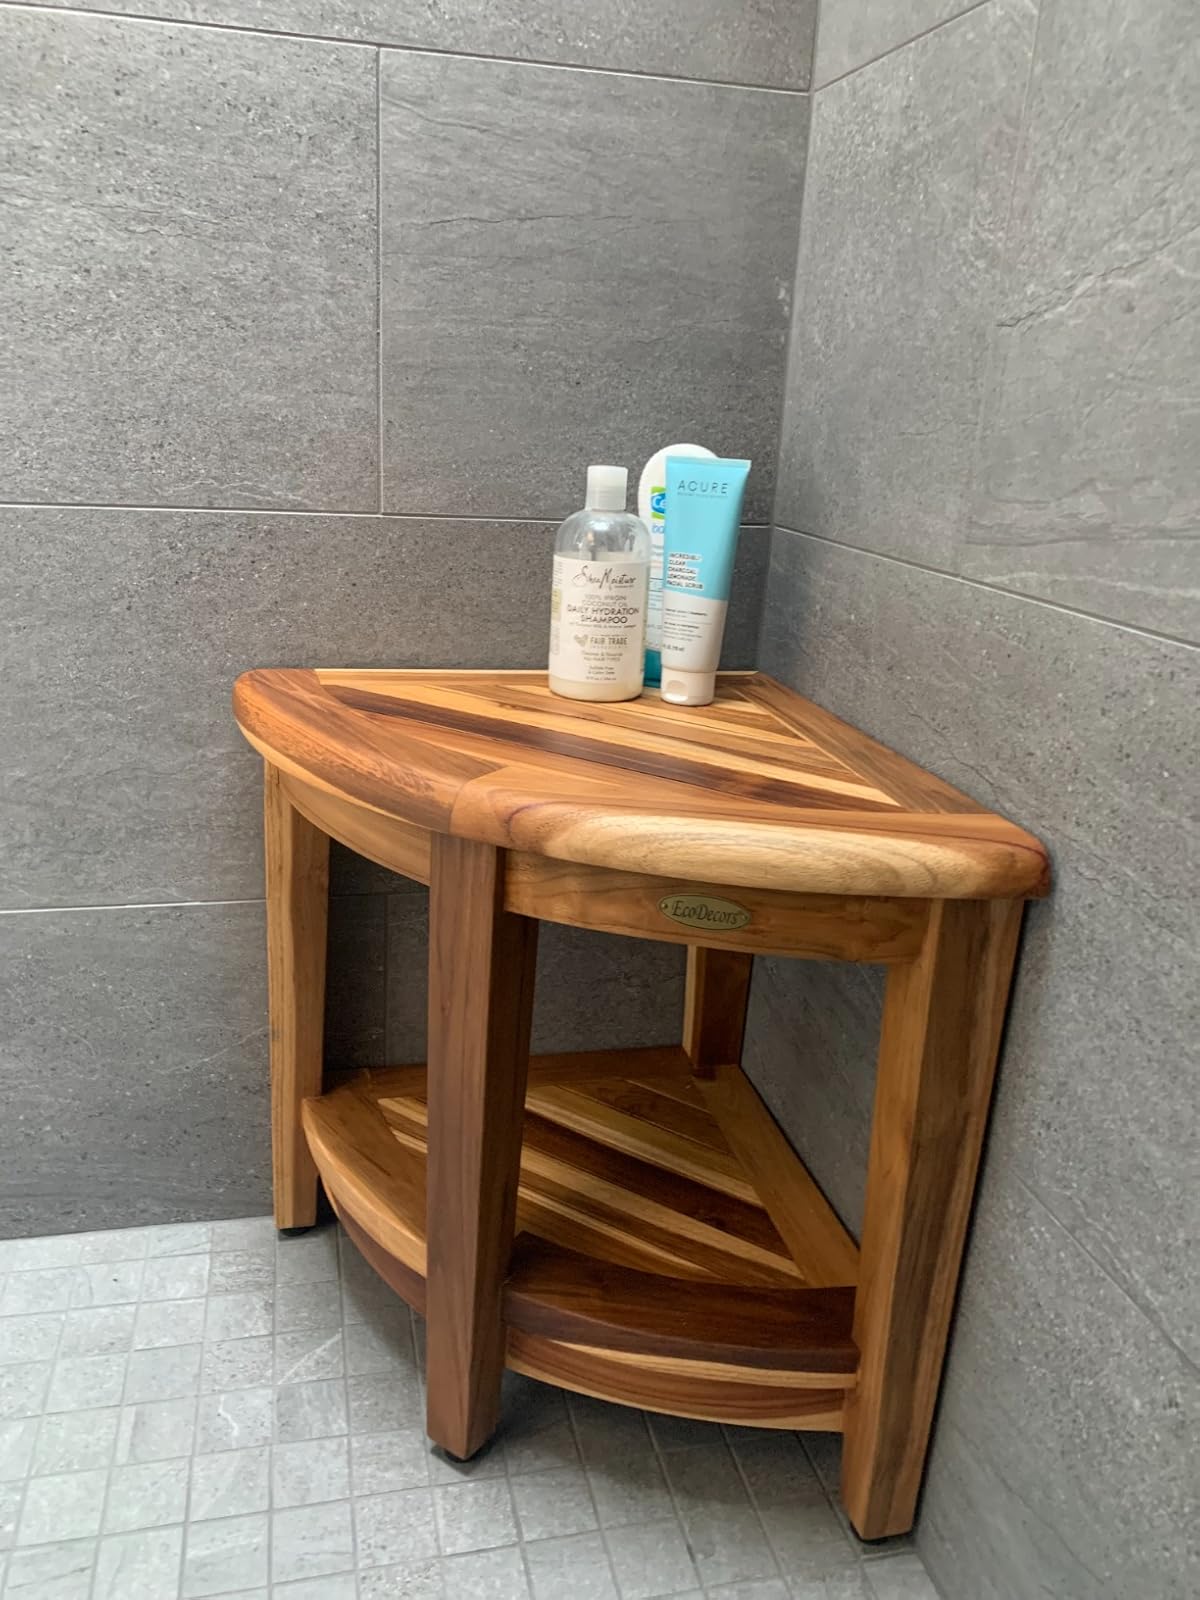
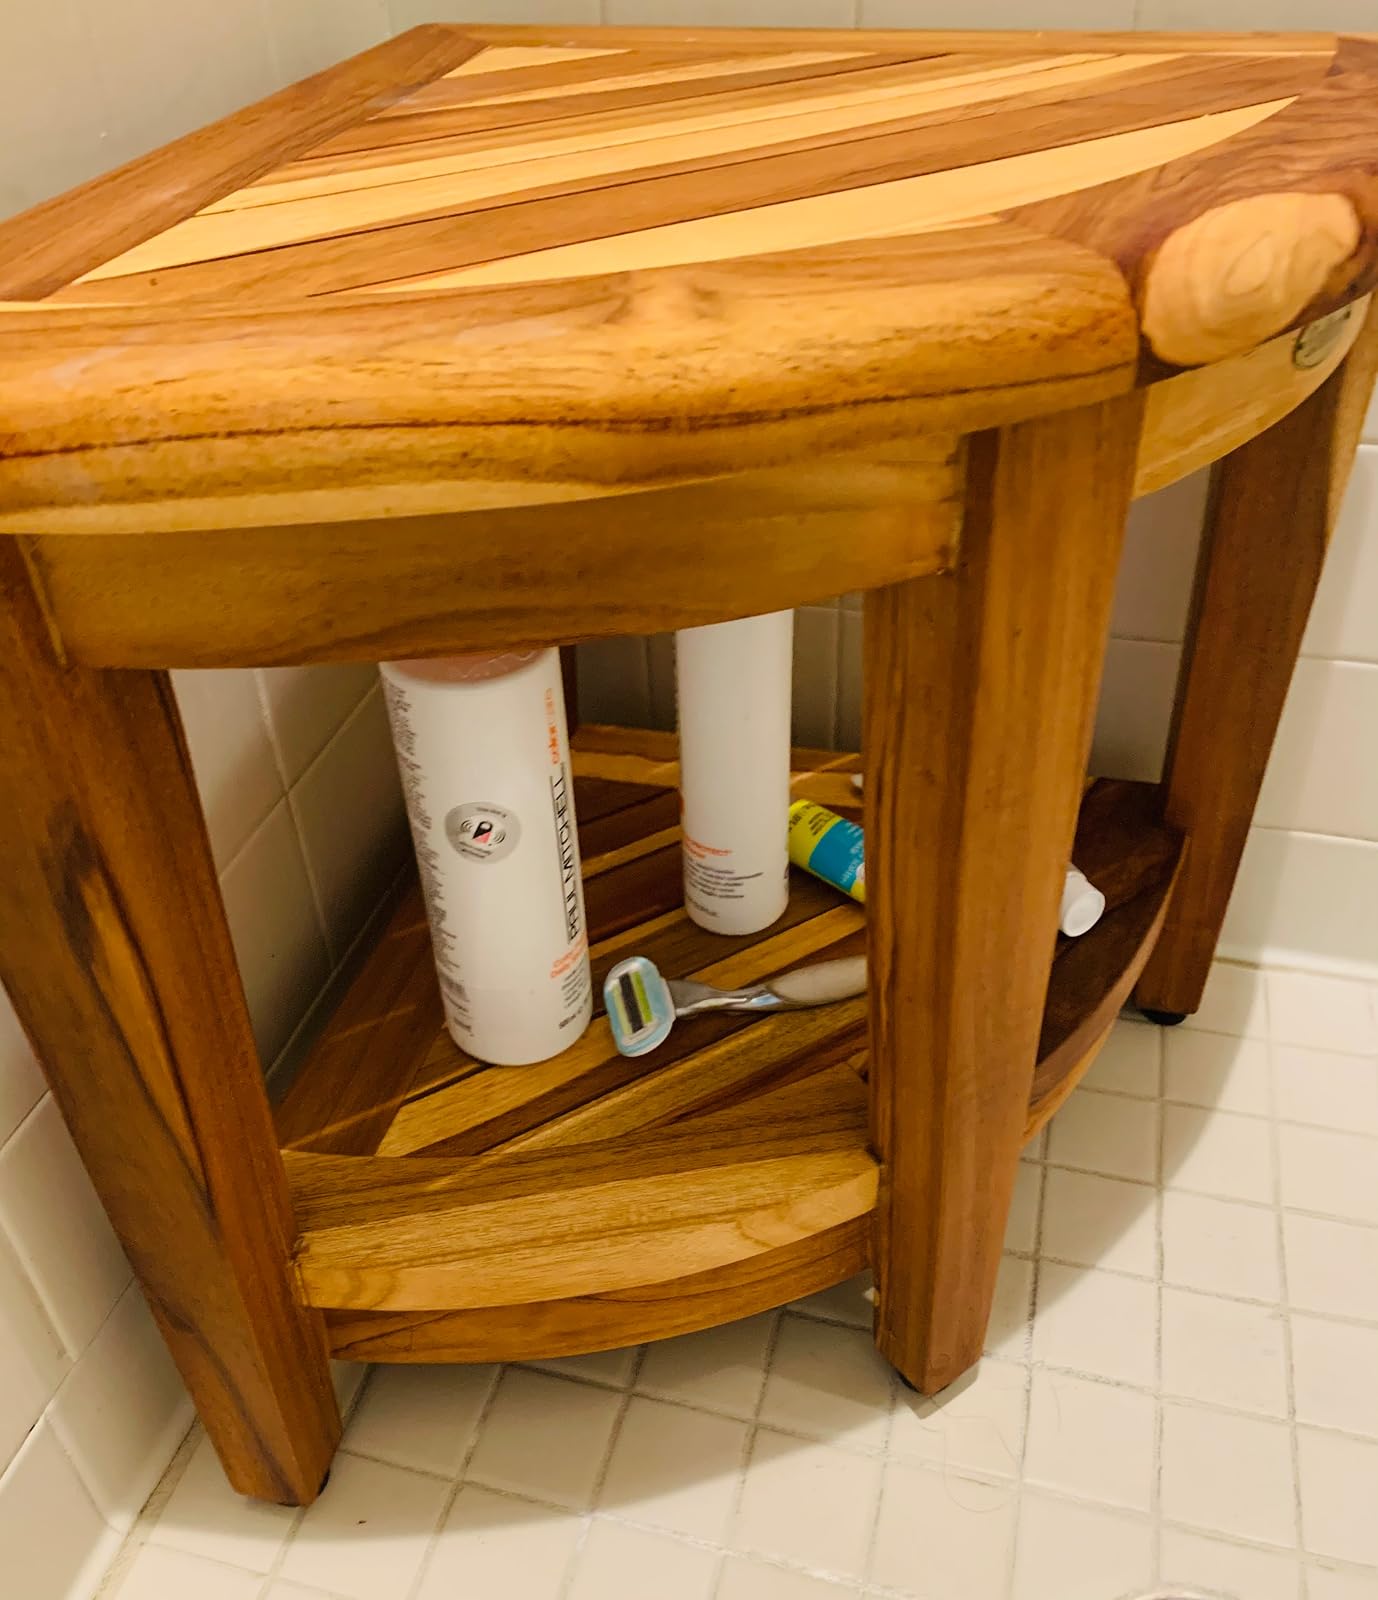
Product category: stool
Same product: yes